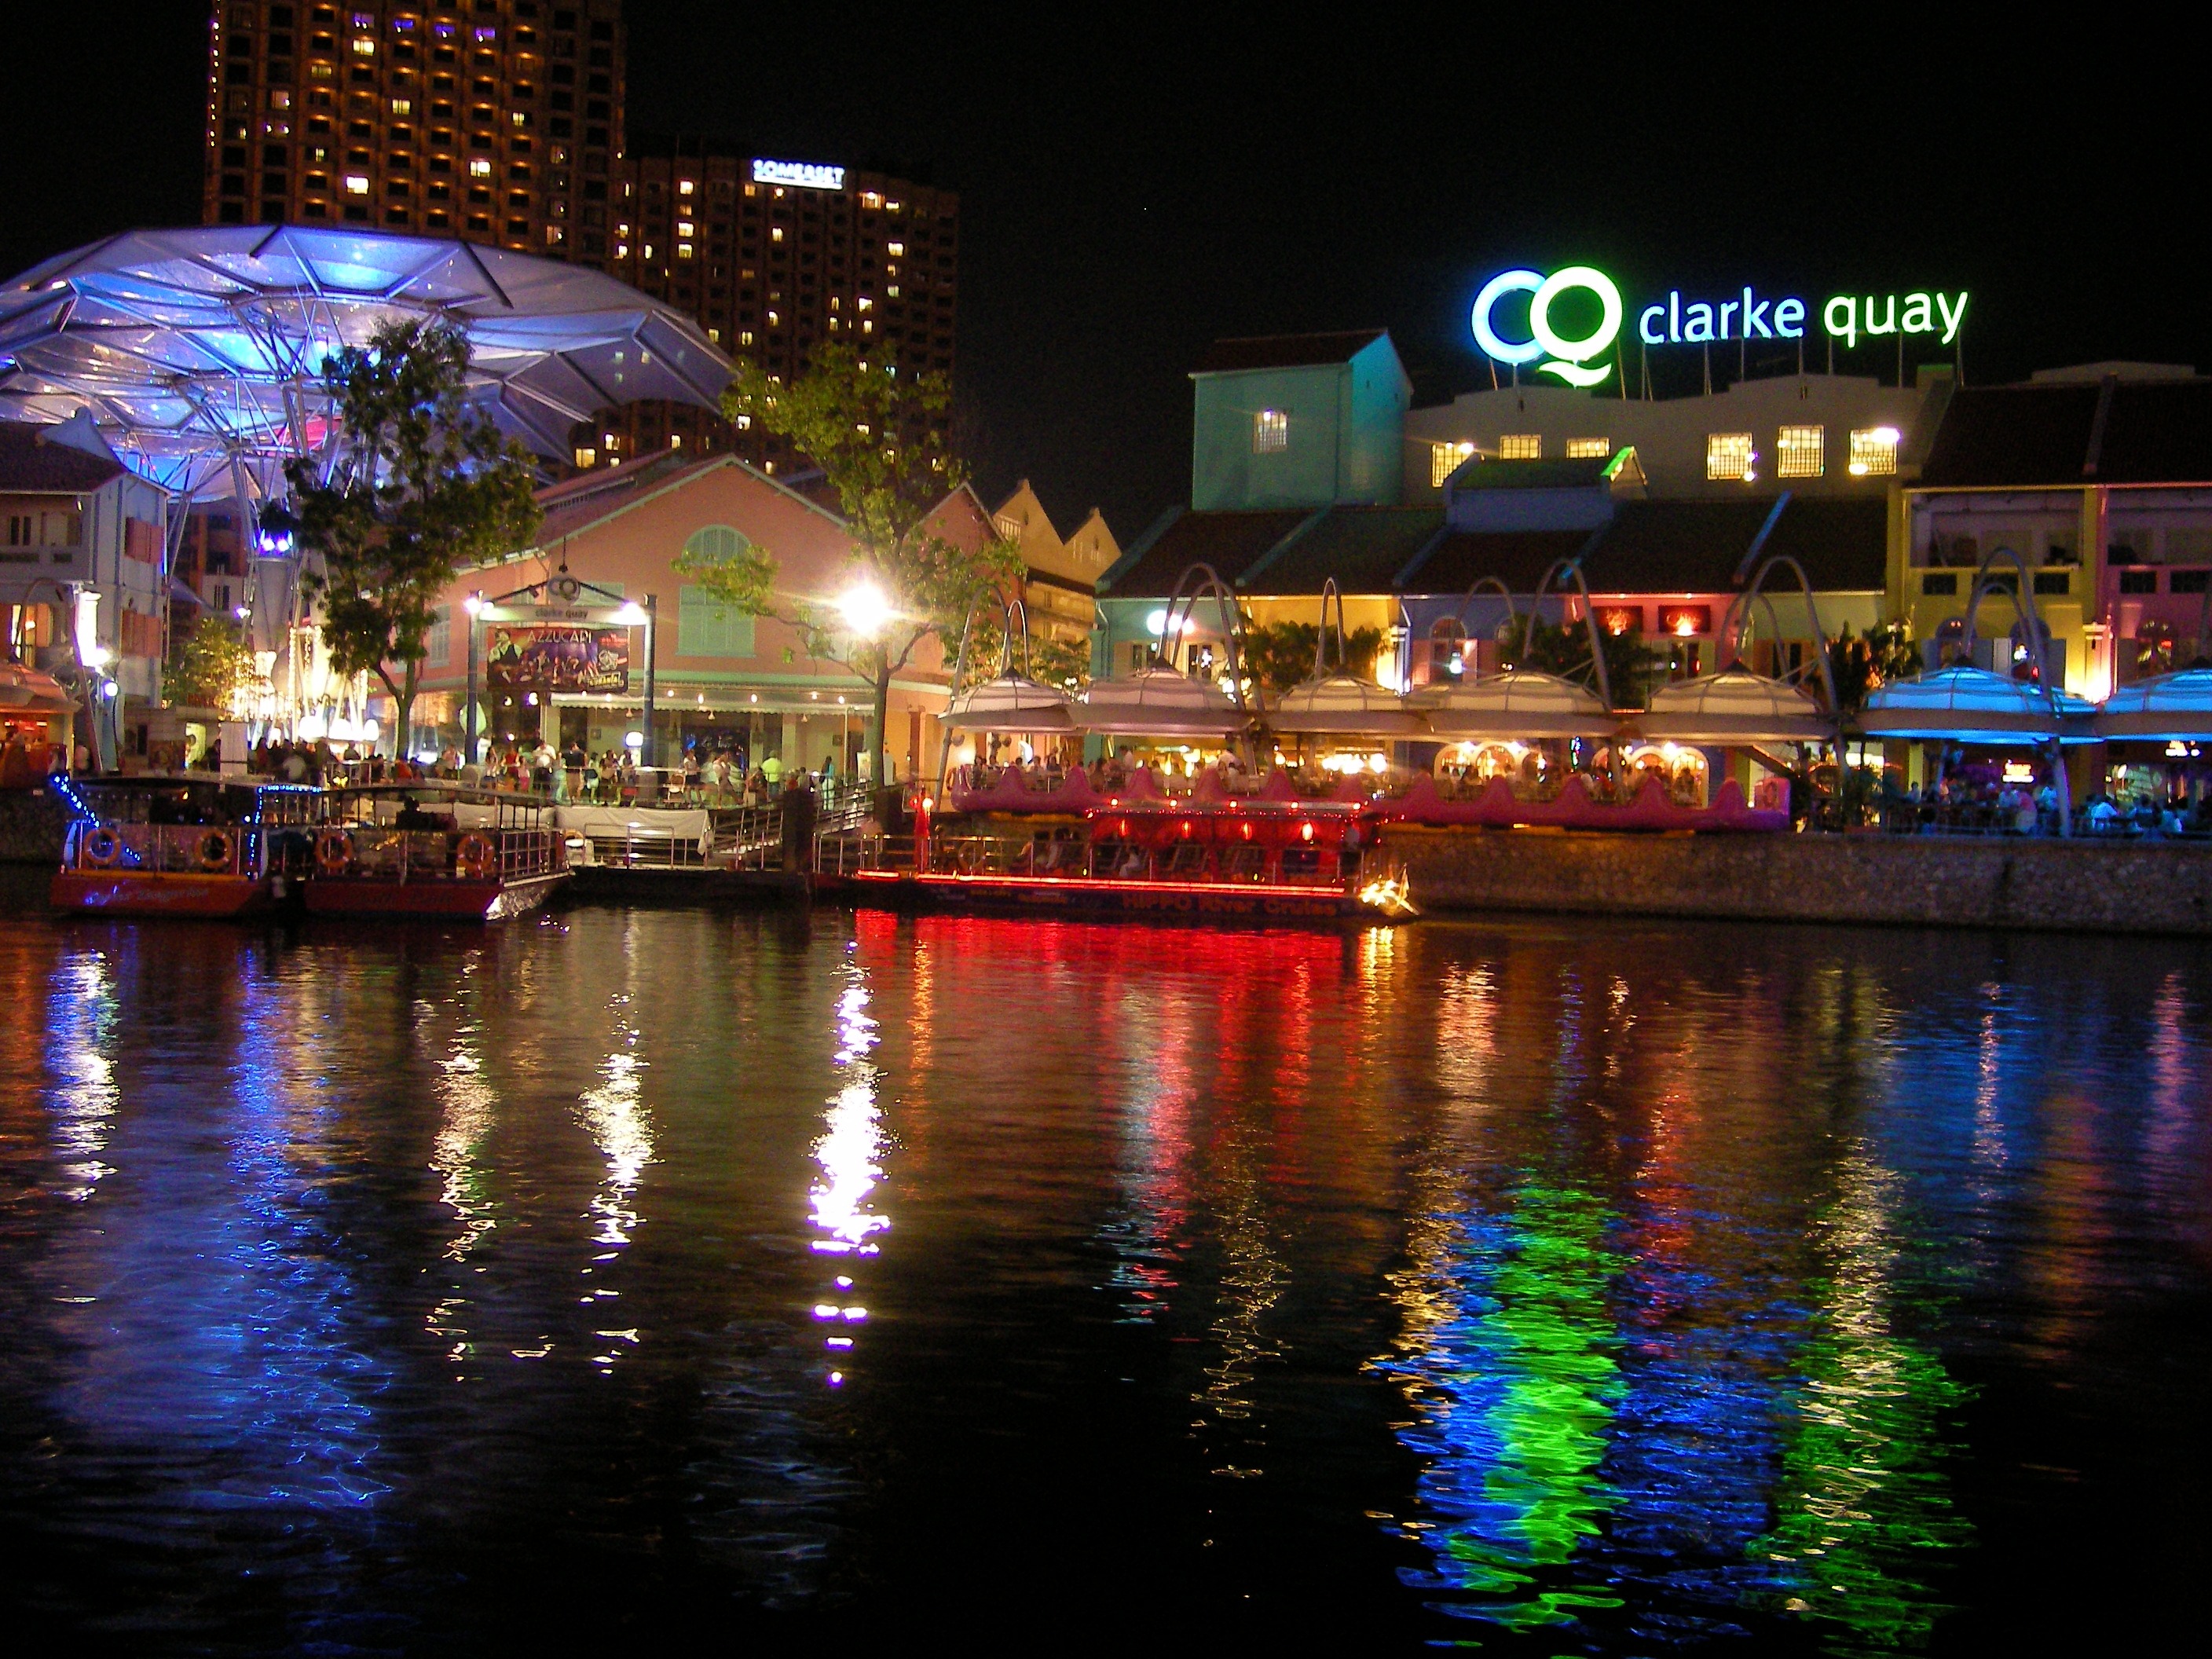
sea, light, architecture, skyline, night, view, building, city, urban, cityscape, downtown, dusk, evening, reflection, scenic, scenery, landmark, metropolitan, buildings, singapore, metropolis, clark quay